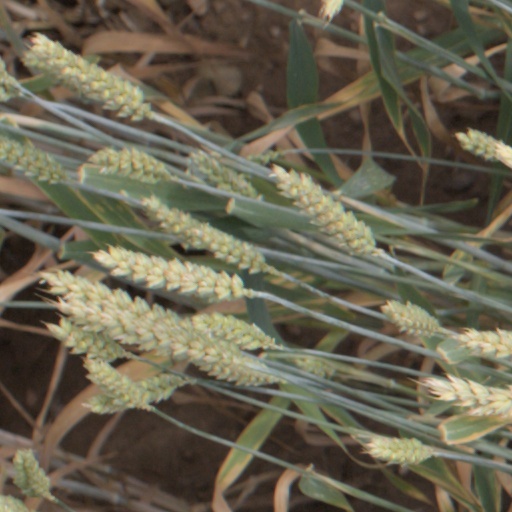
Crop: wheat